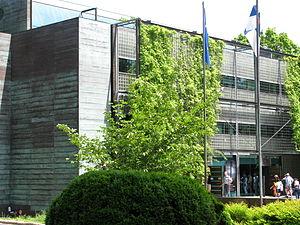
Markku Urmas Johannes Komonen est un architecte finlandais.